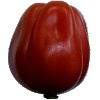
Label: Tomato Heart 1